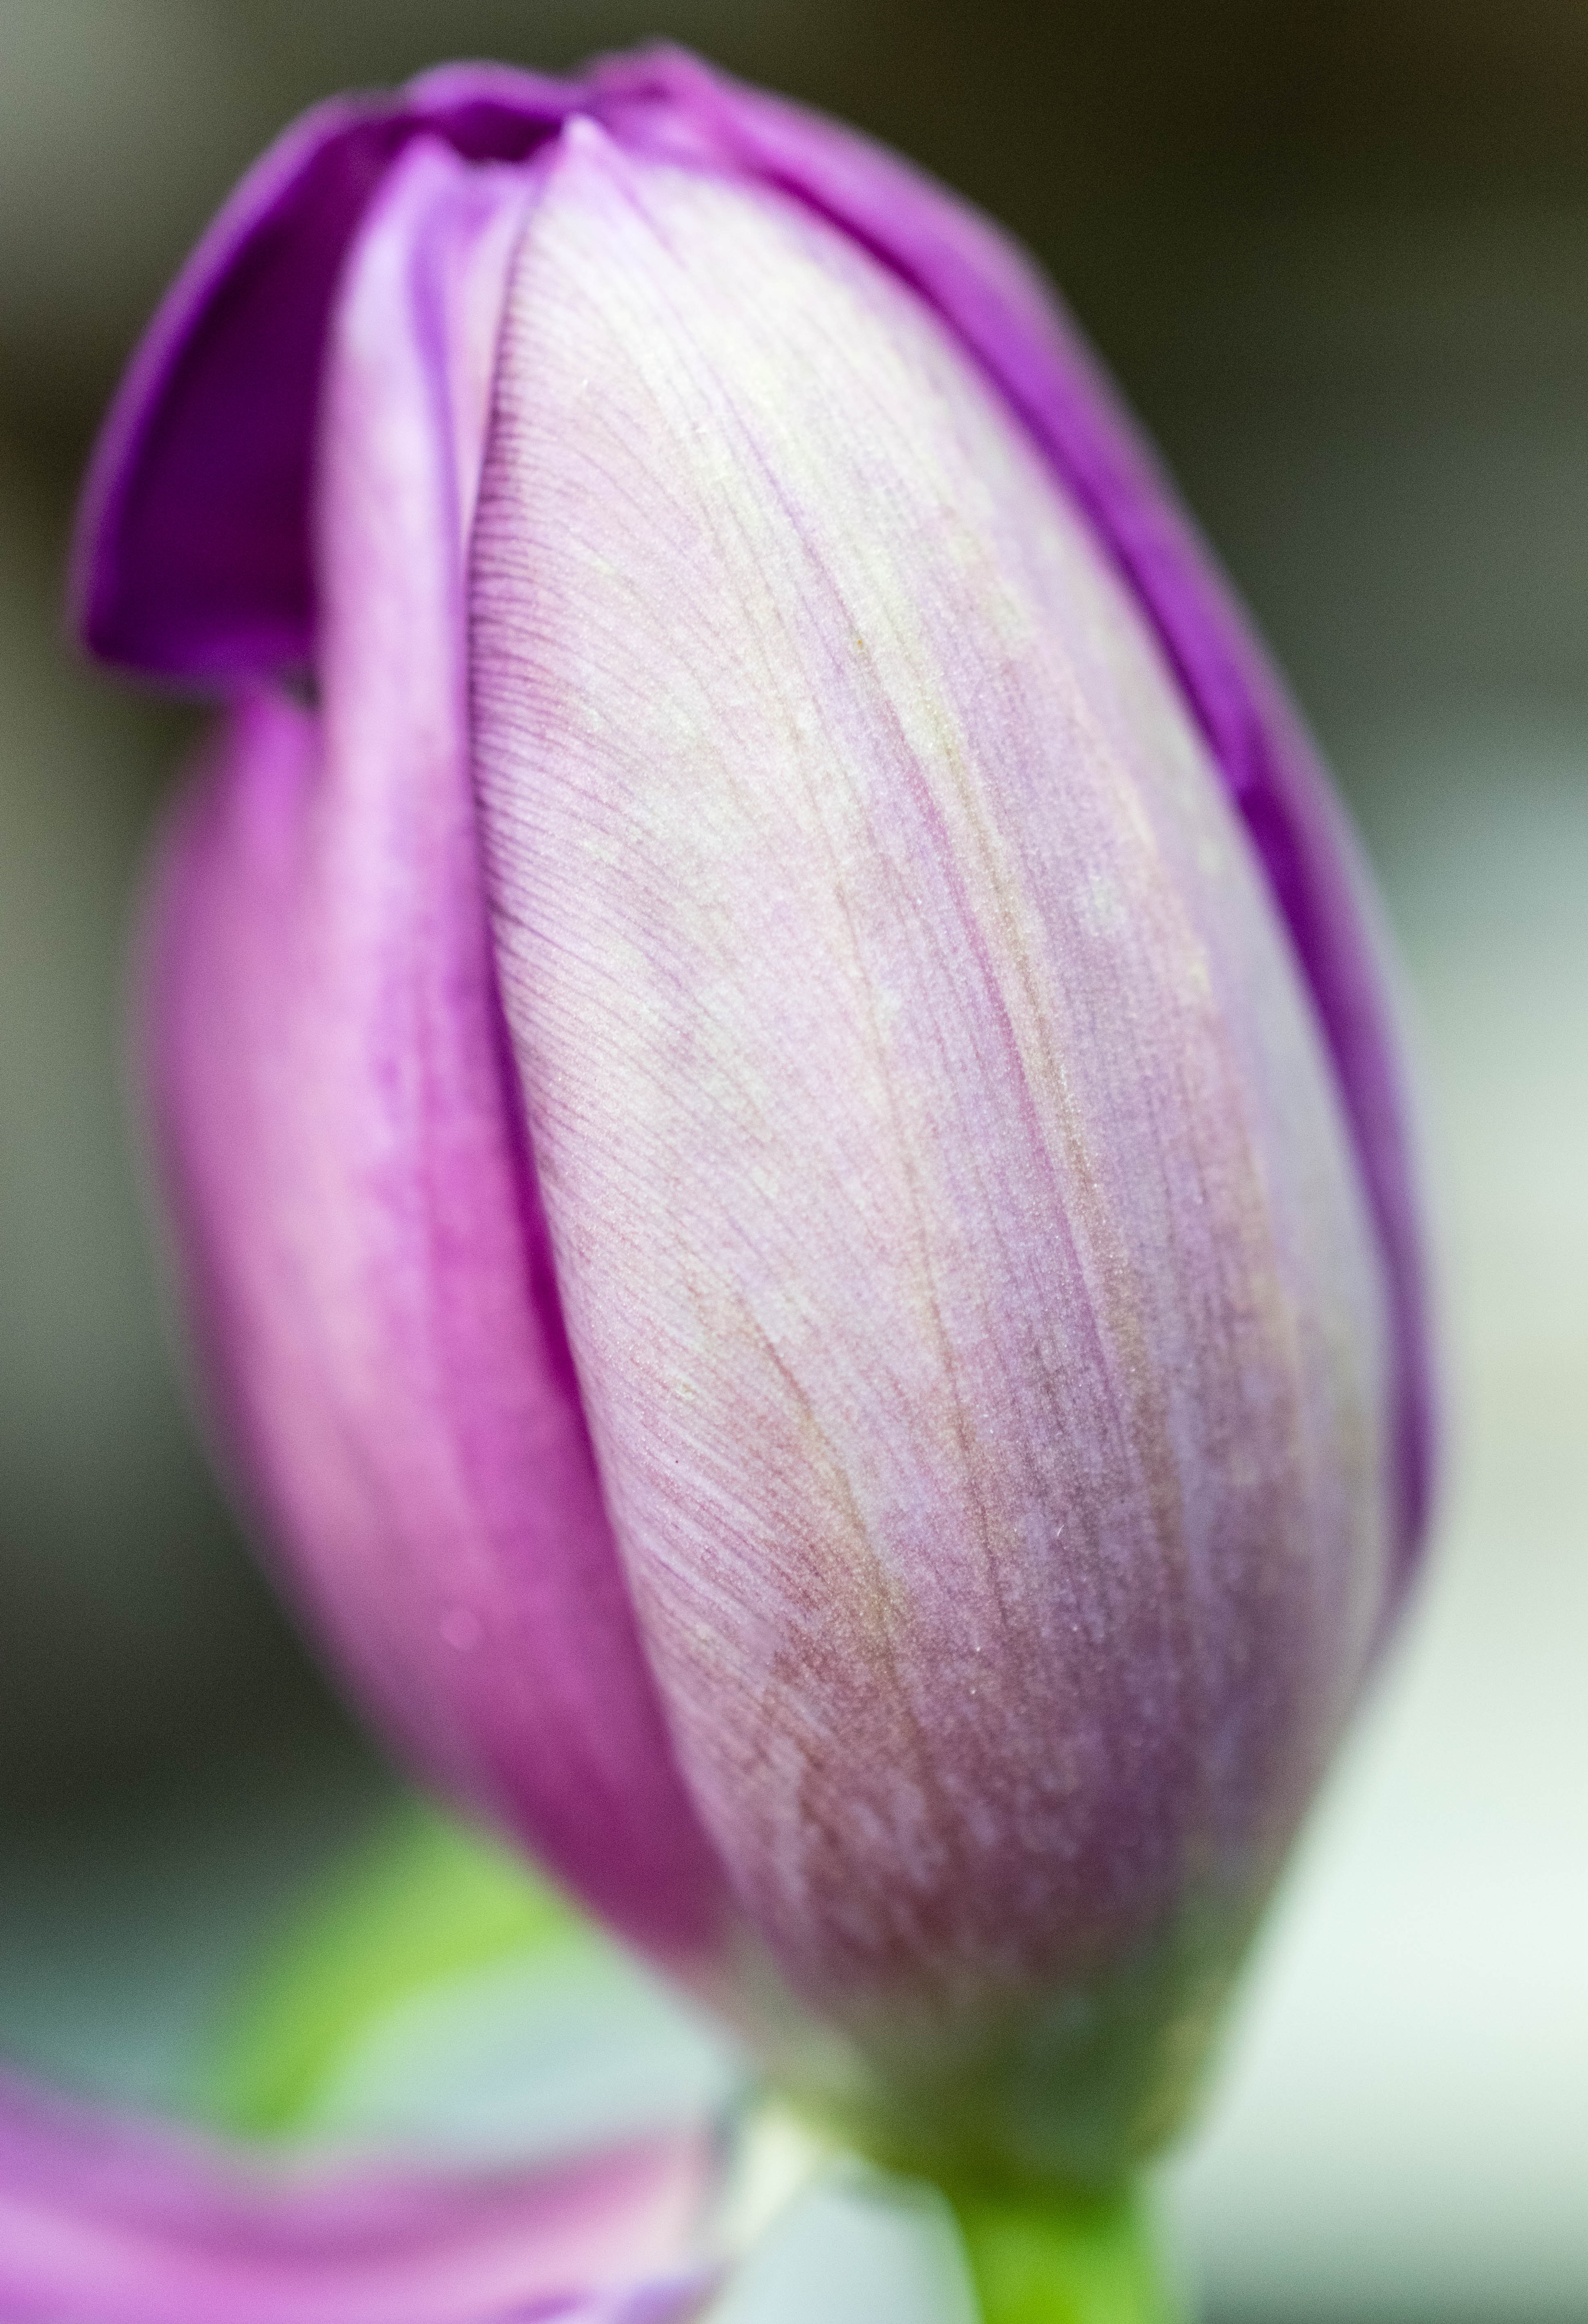
petal, purple, violet, flower, bud, close up, plant, lilac, botany, macro photography, flowering plant, spring, tulip, photography, plant stem, violet family, lily family, wildflower, perennial plant